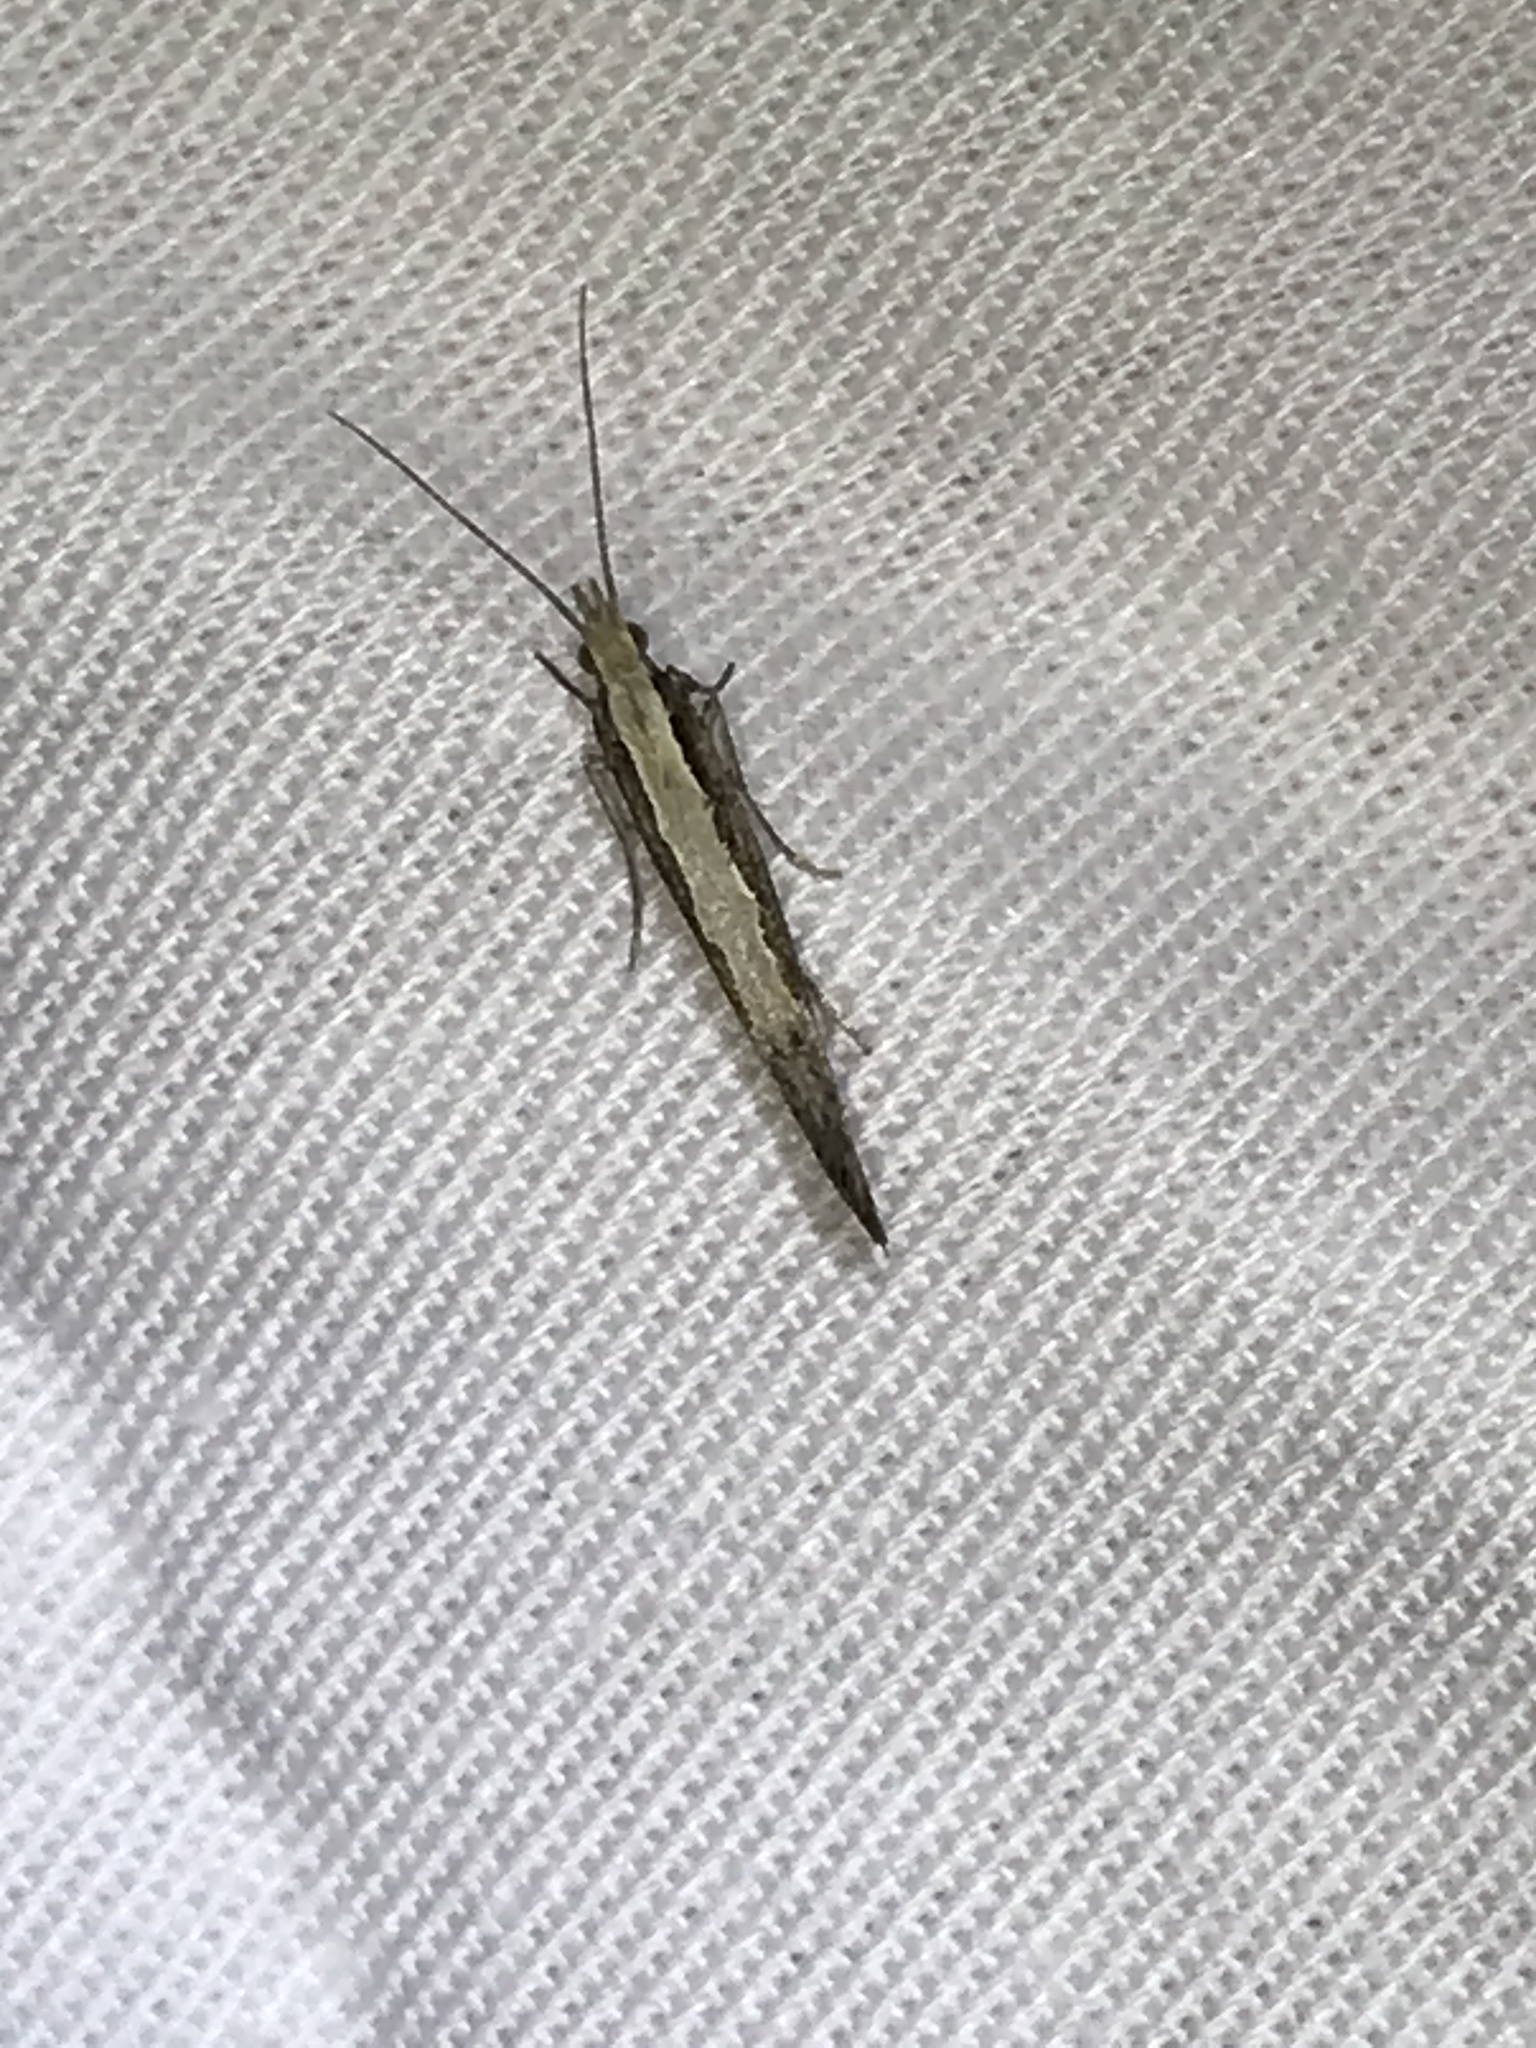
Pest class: diamondback_moth